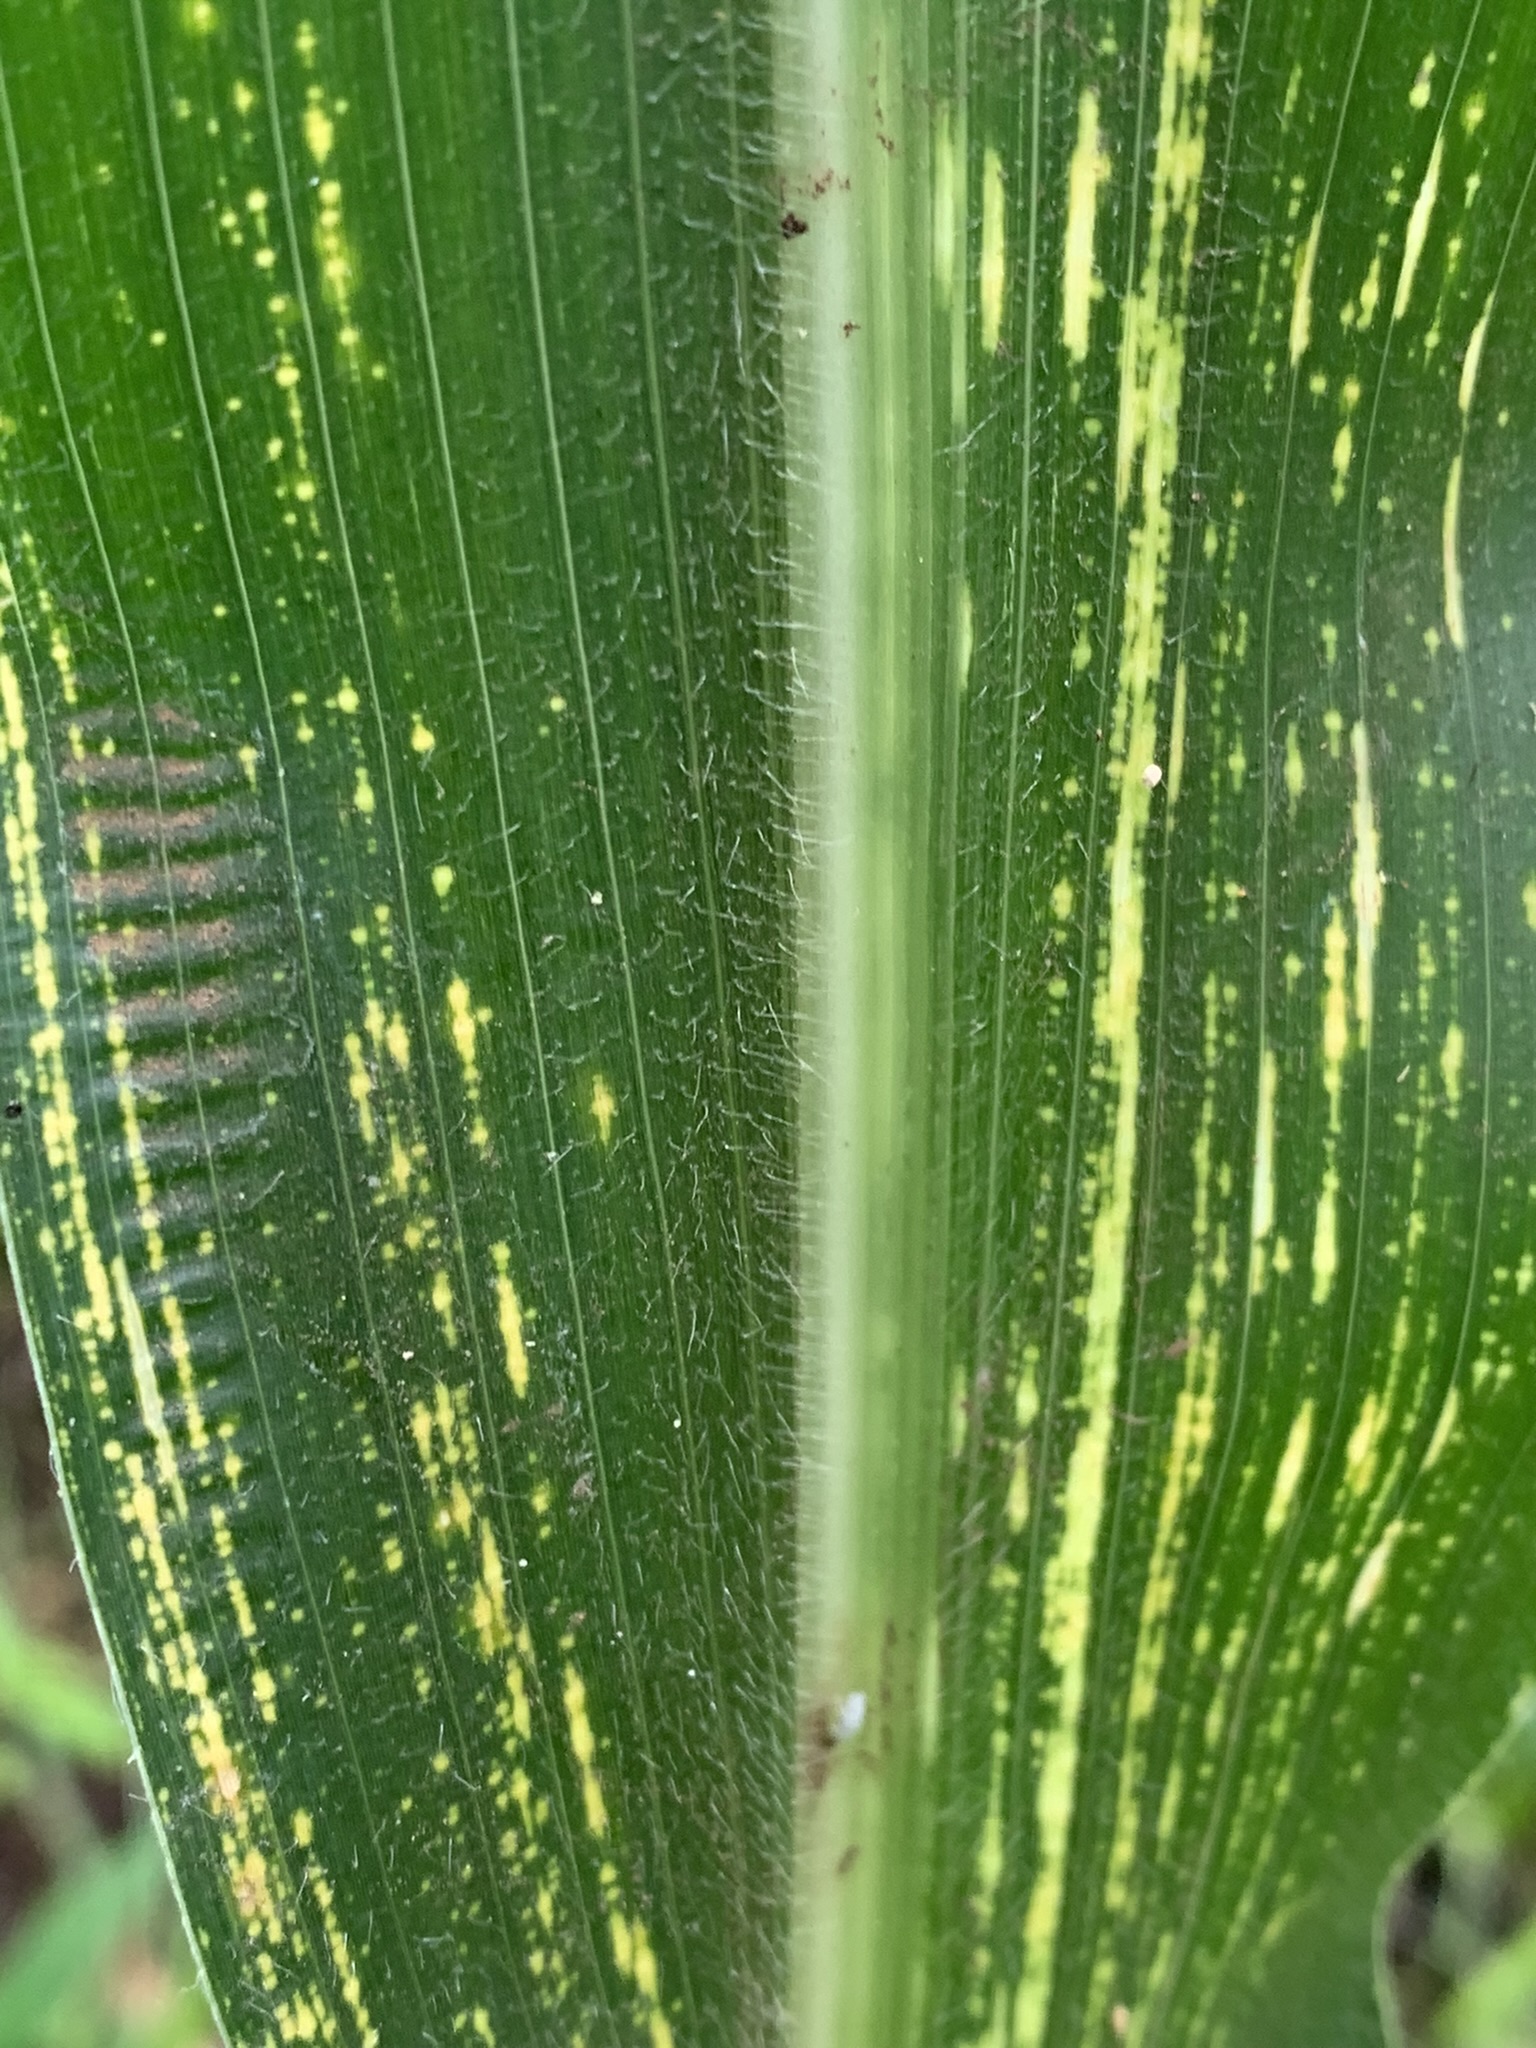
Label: MSV